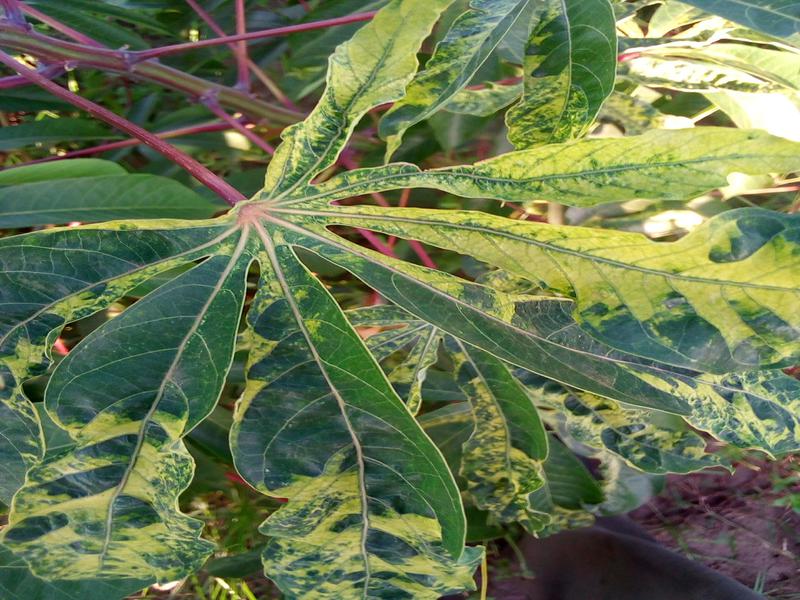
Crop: cassava
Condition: mosaic_disease